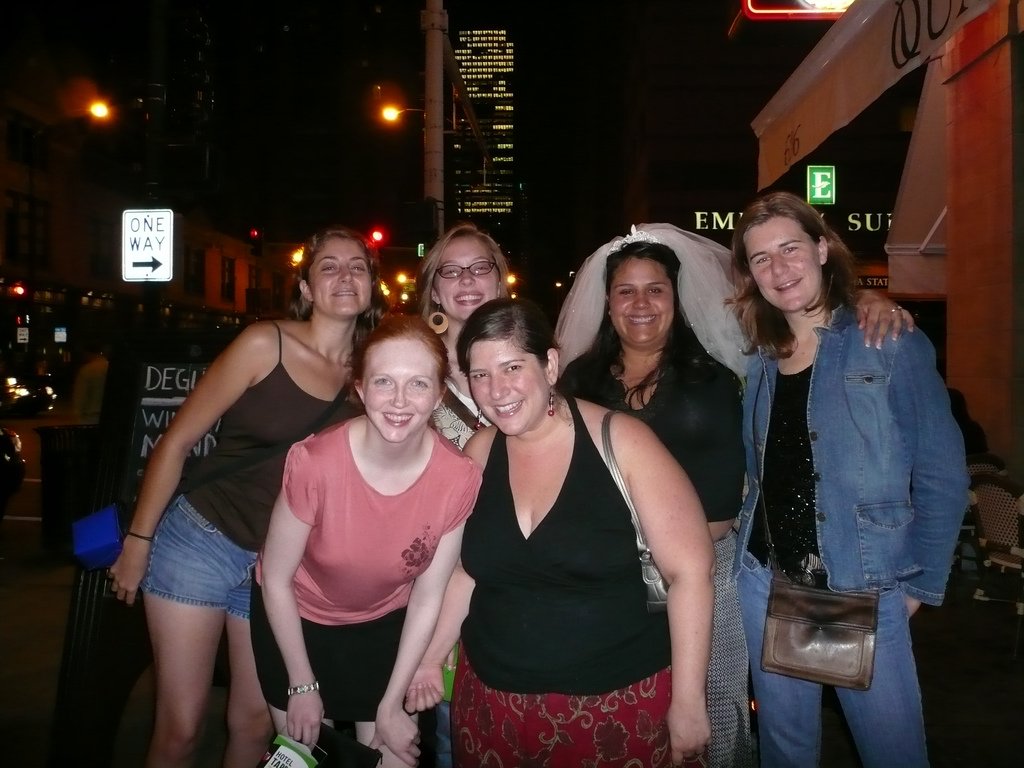
Label: not_food